Florida State Road 19

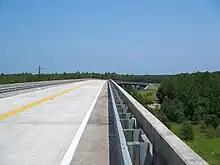
SR 19 over the Cross Florida Barge Canal, looking north

Within Downtown Eustis, the SR 19 splits onto two separate one-way streets, Northbound SR 19 shifts onto Grove Street, while southbound SR 19 remains on Bay Street. Both the northbound and southbound segments are part of the Eustis Commercial Historic District. This split terminates just north of Laurel Oak Drive, and the road becomes a divided highway once again, with the first intersection being another segment of County Road 452. Here the road runs along the west side of Trout Lake for a short distance and well after that intersects CR 44A. The road remains 4 lanes wide through Dona Vista and then curves northeast where it crosses Lake Umatilla in Umatilla and the becomes a two lane highway at the south end of the concurrency with County Road 450 (West Ocala Street). An unusual note is that railroad tracks used to run down the median of the four lane road between the Florida's Favorite Orange Juice plant on the south side of Umatilla to the point where the road becomes two lanes. Here the old grade crossed the intersection and can be observed to the east of the two lane road. This passes the old depot which is now a library. Umatilla Boulevard begins on the northwest corner of this intersection and runs parallel to SR 19 until it reaches Lake Street. The right of way for a separate northbound lane utilizing the old railroad grade is clear evidence for a proposed widening of SR 19, with the grade being adjact to the highway to just south of Altoona where the grade diverges to the west. The concurrency ends at East Collins Street where CR 450 continues east and SR 19 continues north.